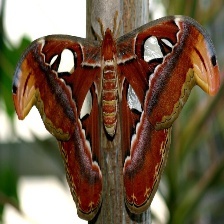
Species: ATLAS MOTH